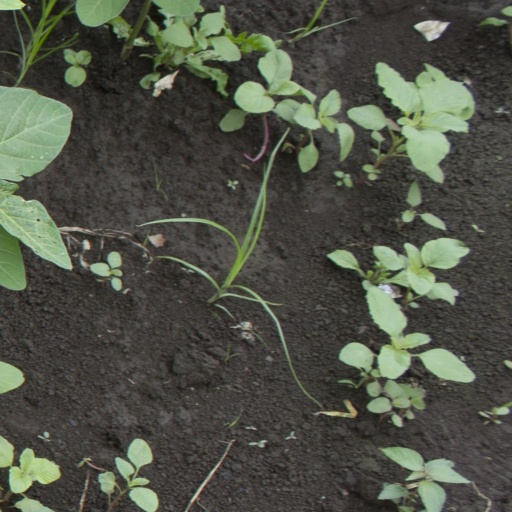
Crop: soybean